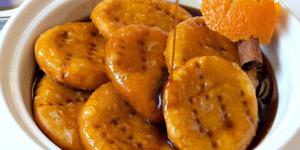
sopaipillas pasadas caseras